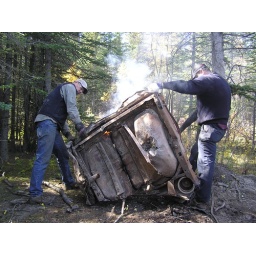
An old, rusty car being removed from down in Weaselhead.